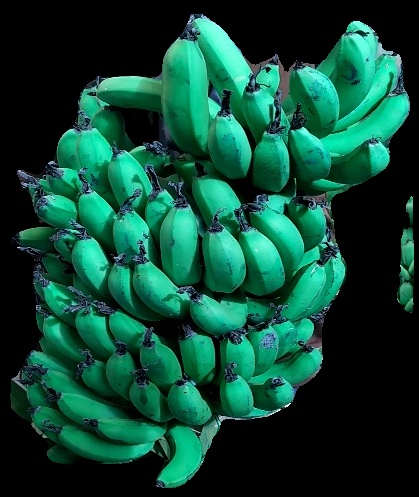
Variety: pachbale
Grade: grade3